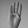
ASL letter: B